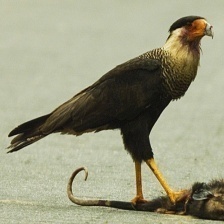
Species: CRESTED CARACARA
Scientific name: CARACARA CHERIWAY